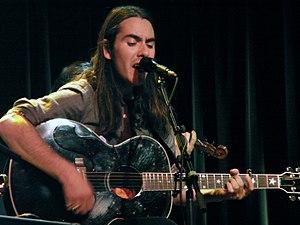
Dhani Harrison, né le 1ᵉʳ août 1978 à Windsor, est un musicien britannique. Il est le fils de George Harrison, le plus jeune membre des Beatles, et de Olivia Harrison. Il fit ses débuts en tant que musicien professionnel en travaillant sur le dernier album de son père, Brainwashed, après la mort de celui-ci en novembre 2001.